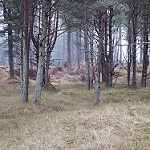
Scene: Outdoor